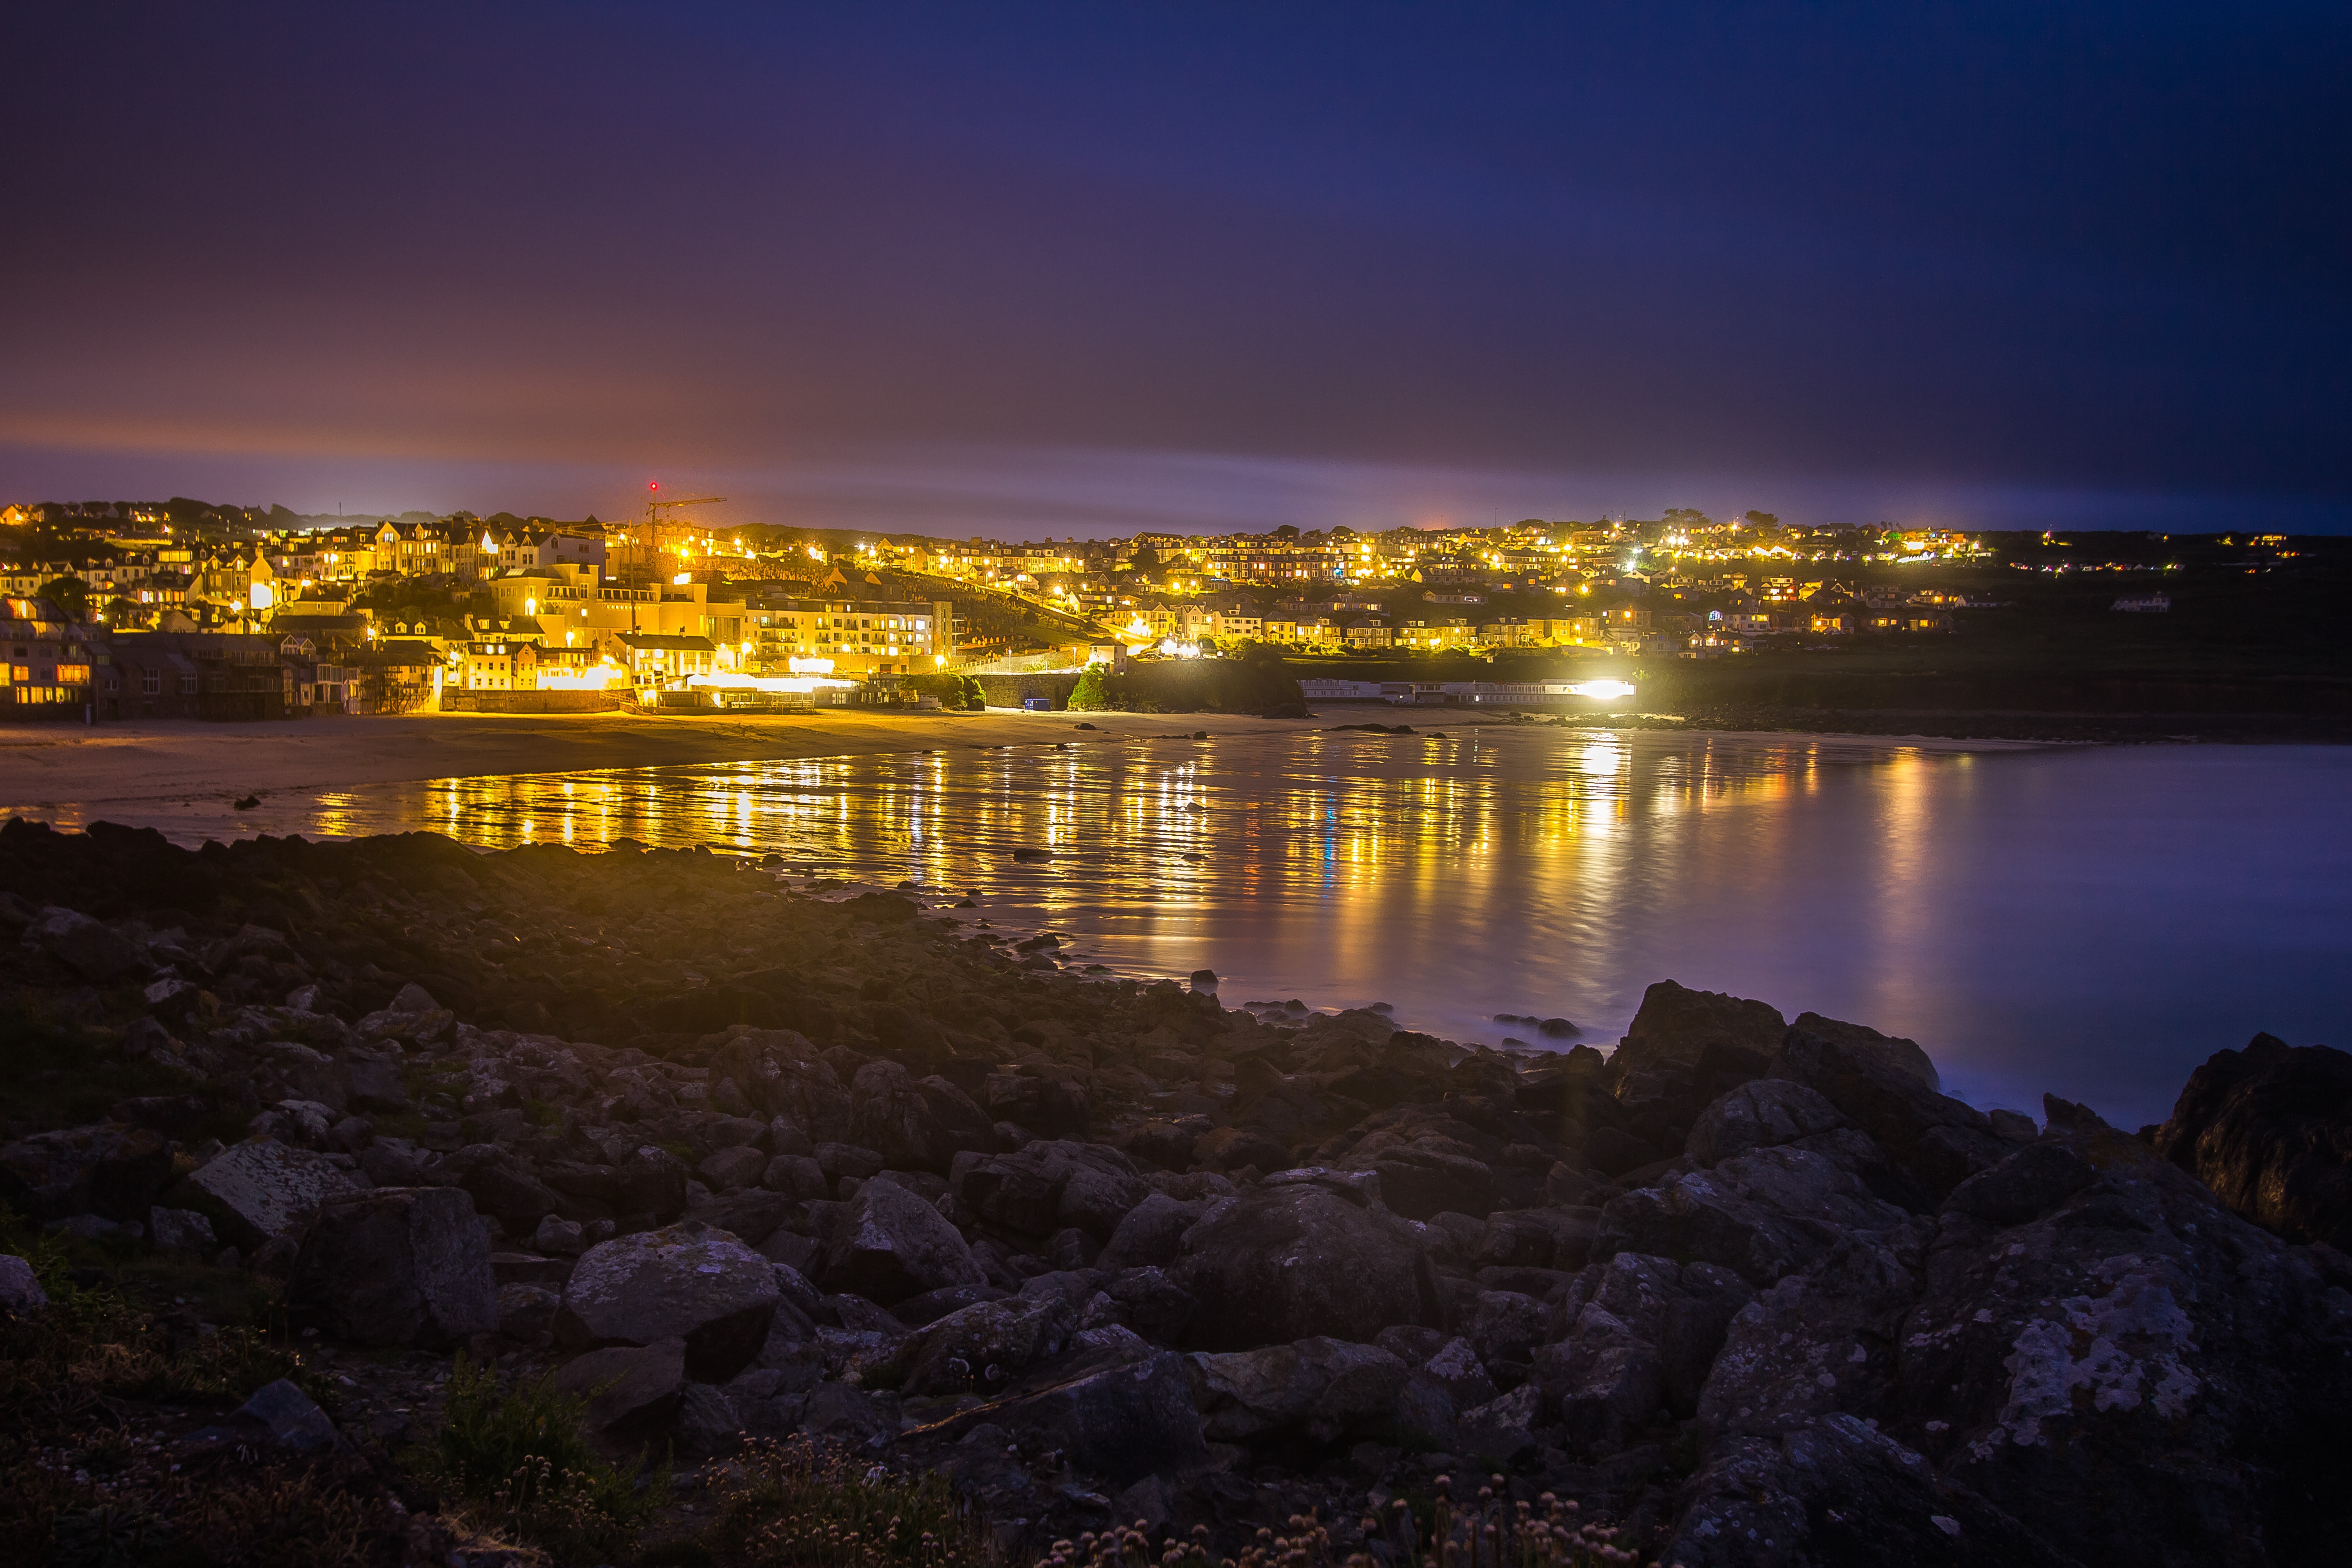
sea, coast, ocean, horizon, sunrise, sunset, night, morning, shore, wave, dawn, city, dusk, evening, reflection, low tide, bay, cornwall, st ives